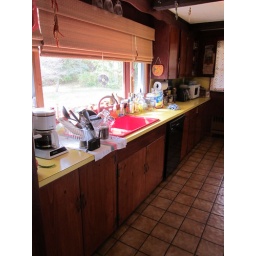
Still in love with the dark cupboards and the yellow counters and the bright red sink.